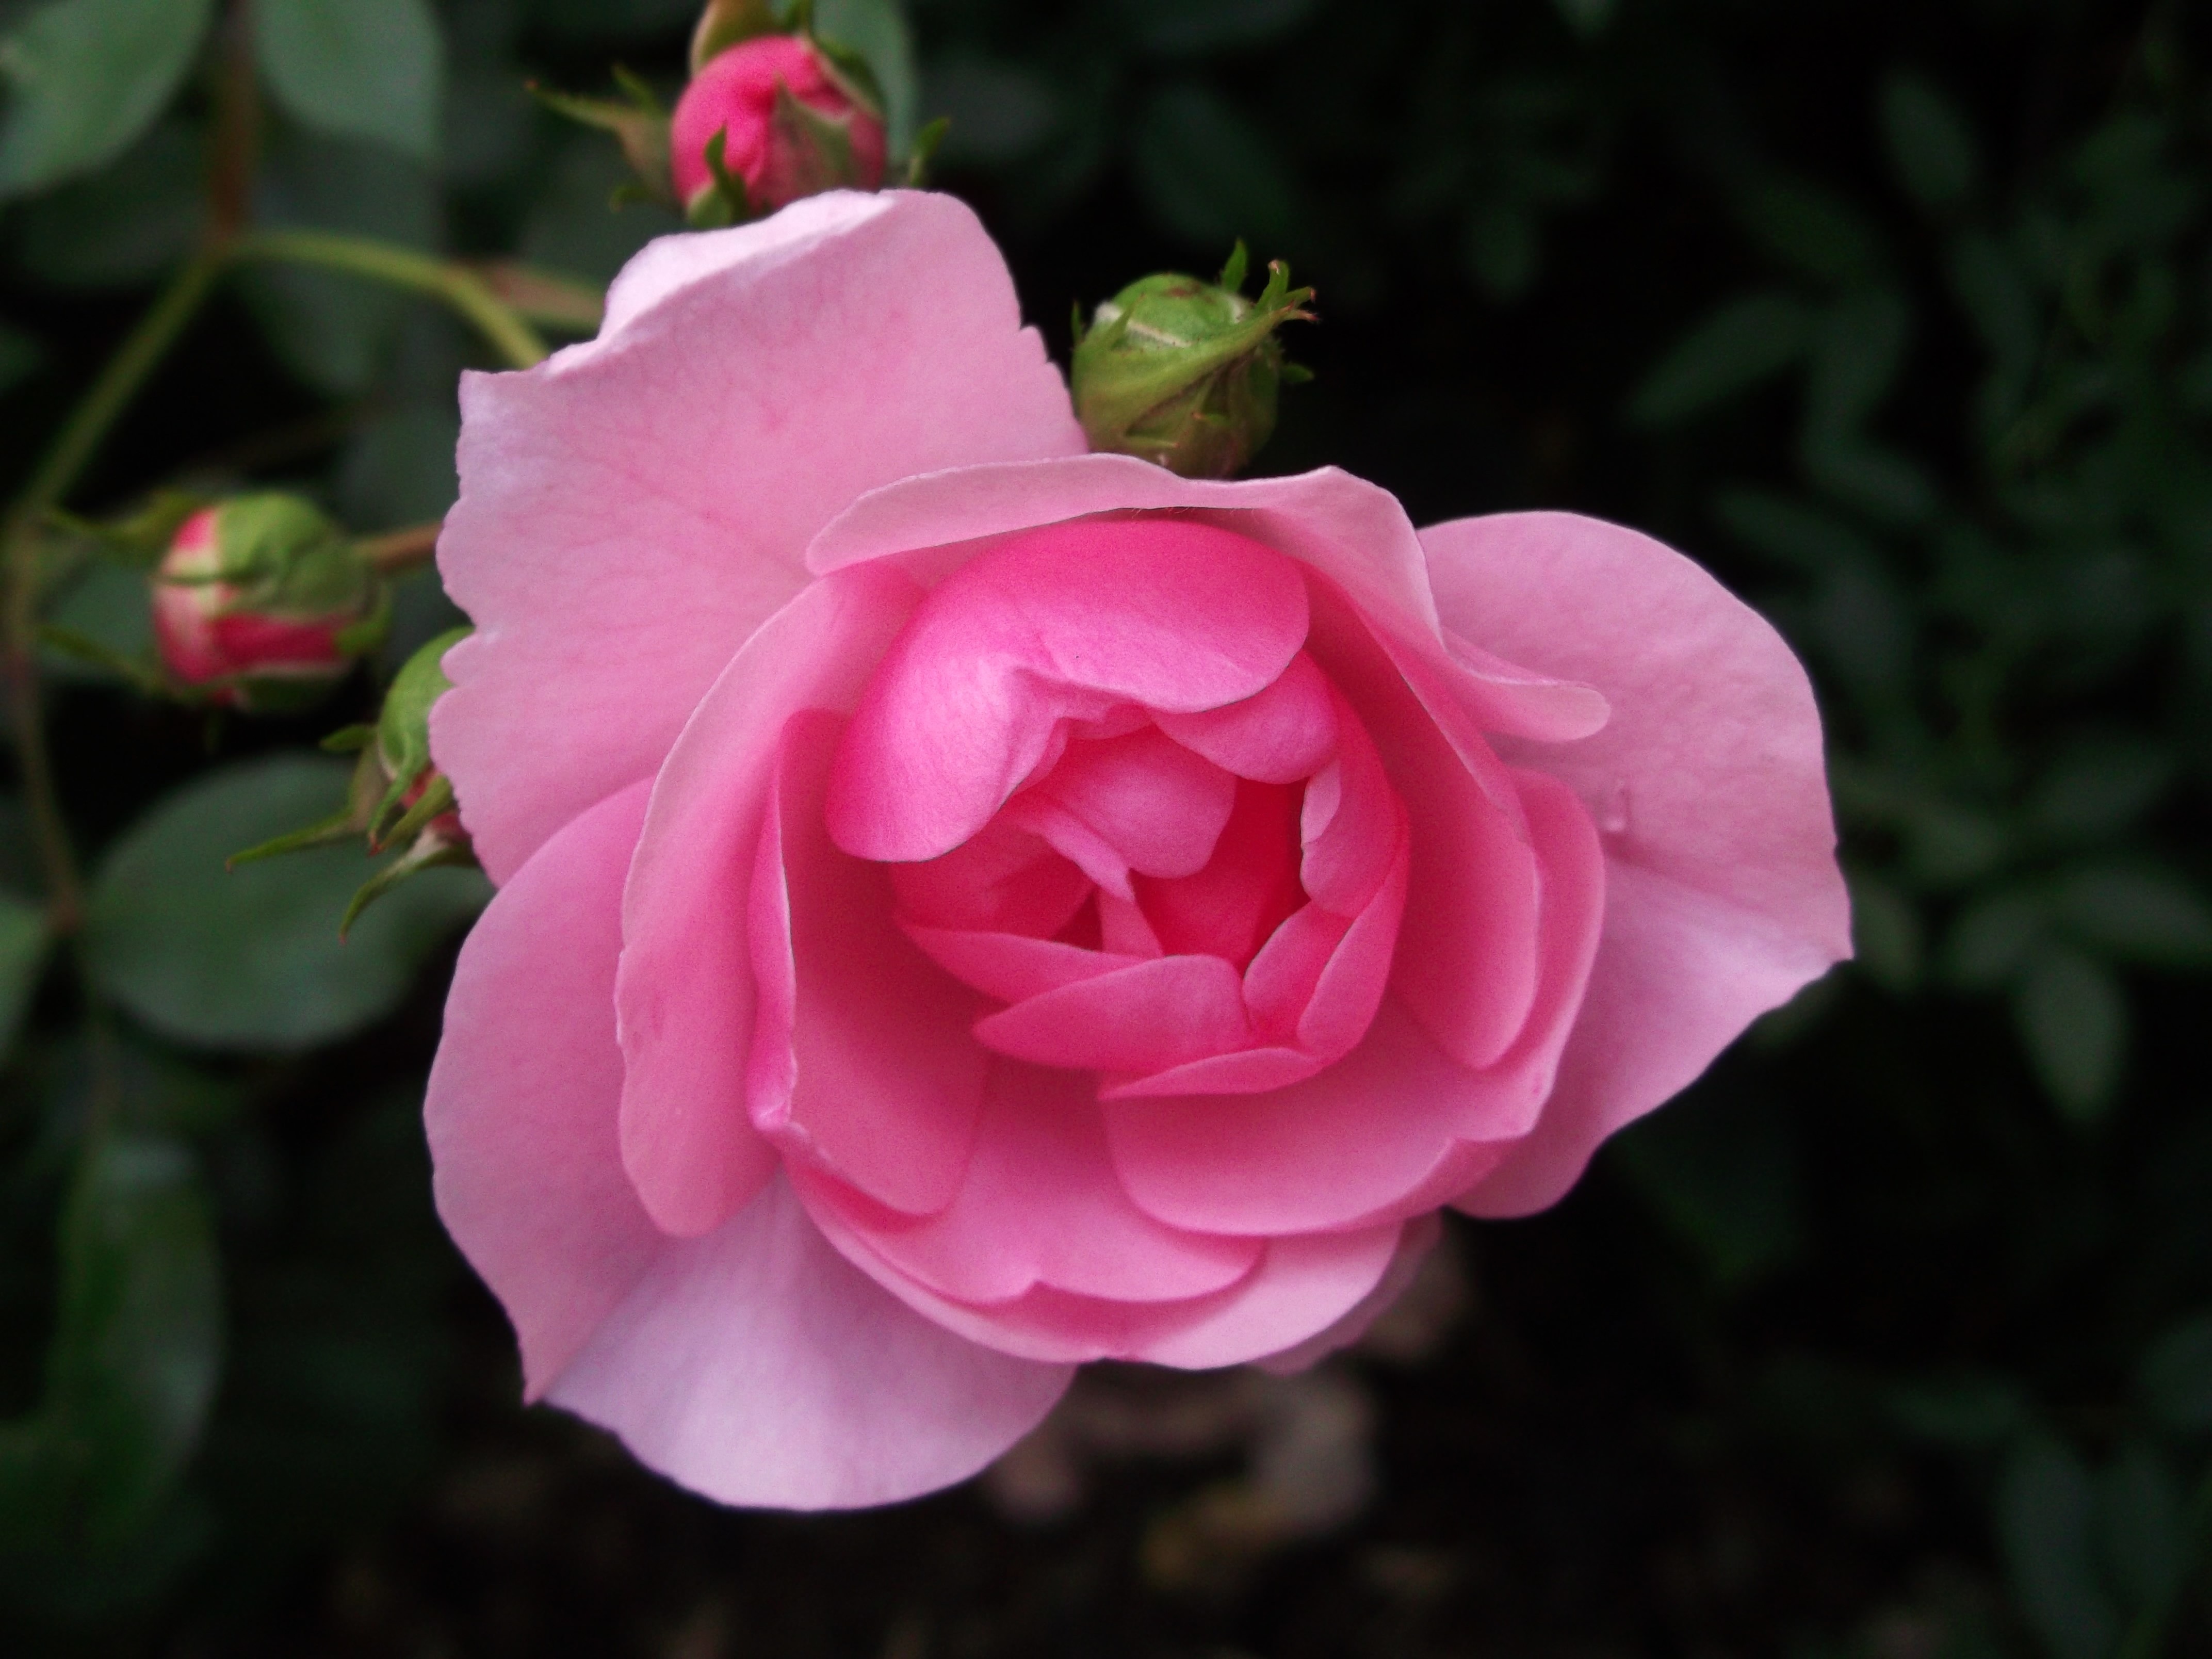
plant, flower, petal, rose, pink, flora, floribunda, flowering plant, garden roses, rose family, land plant, rosa centifolia, camellia sasanqua